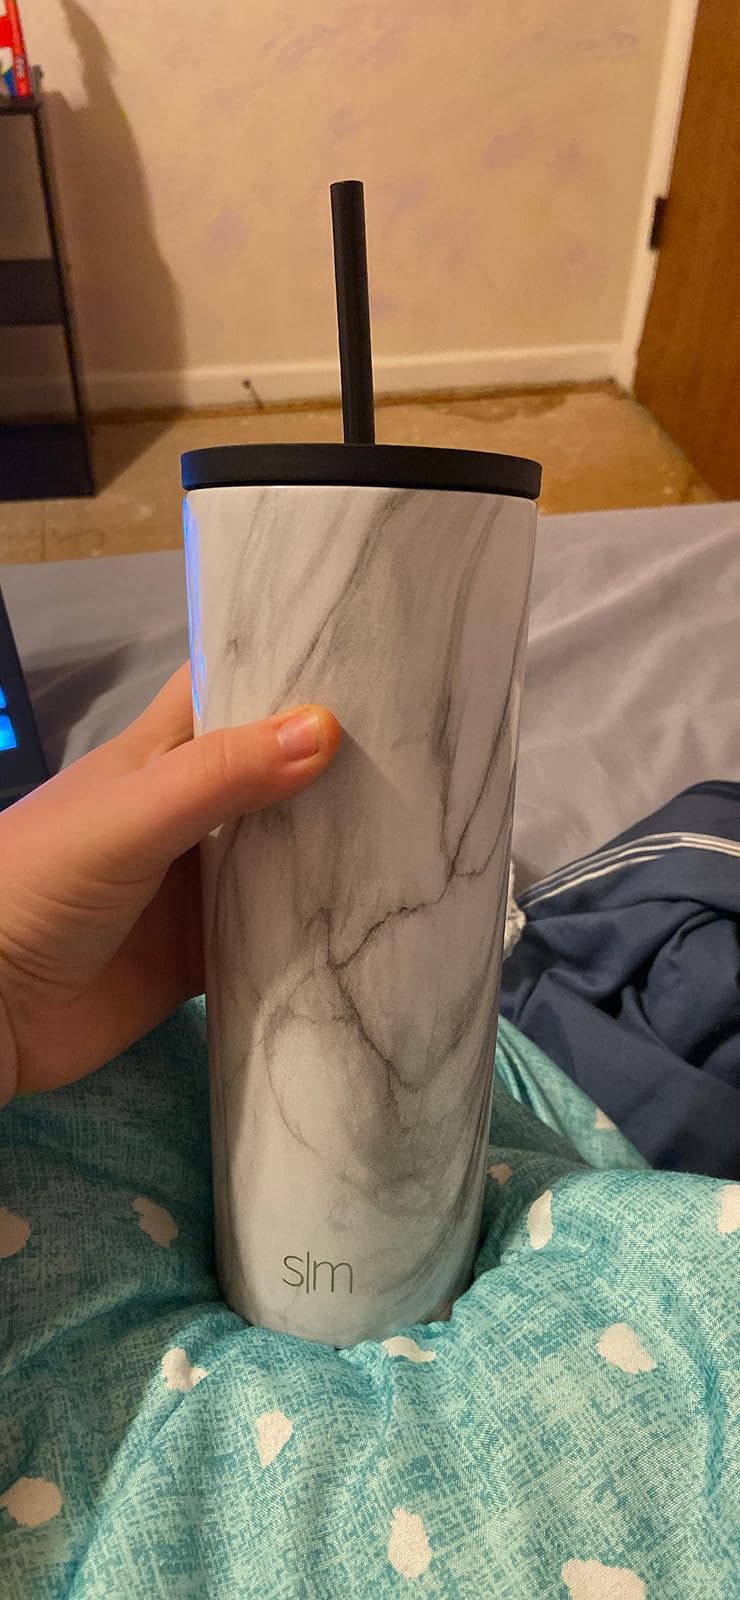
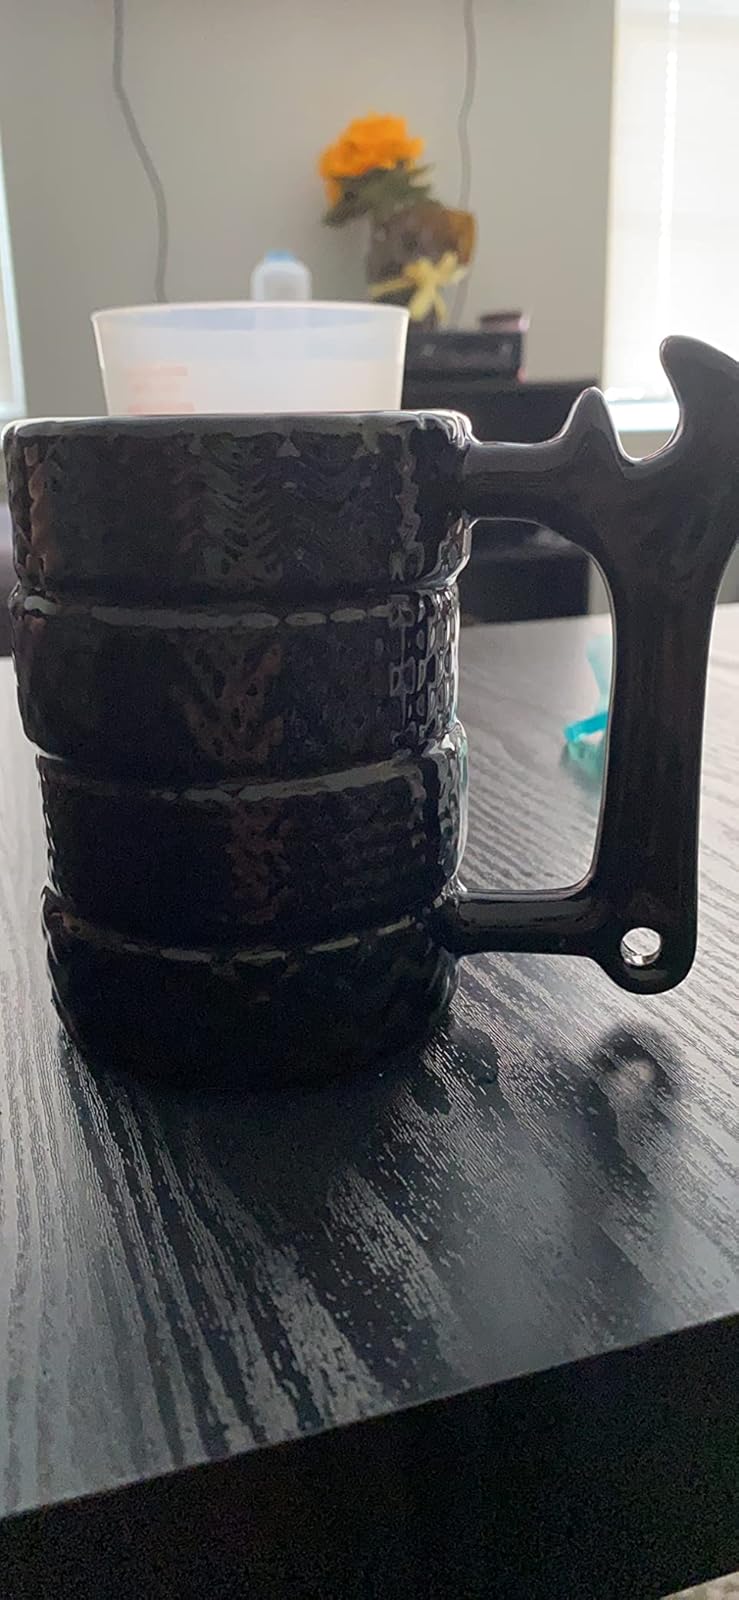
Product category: items_mug
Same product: no